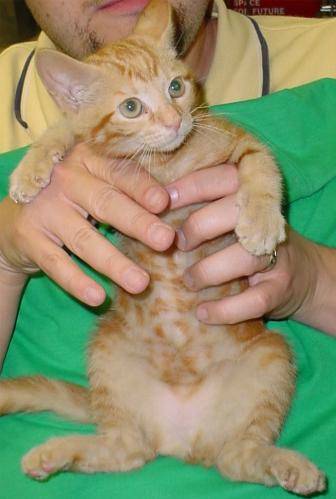
Label: cat